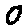
Label: 0